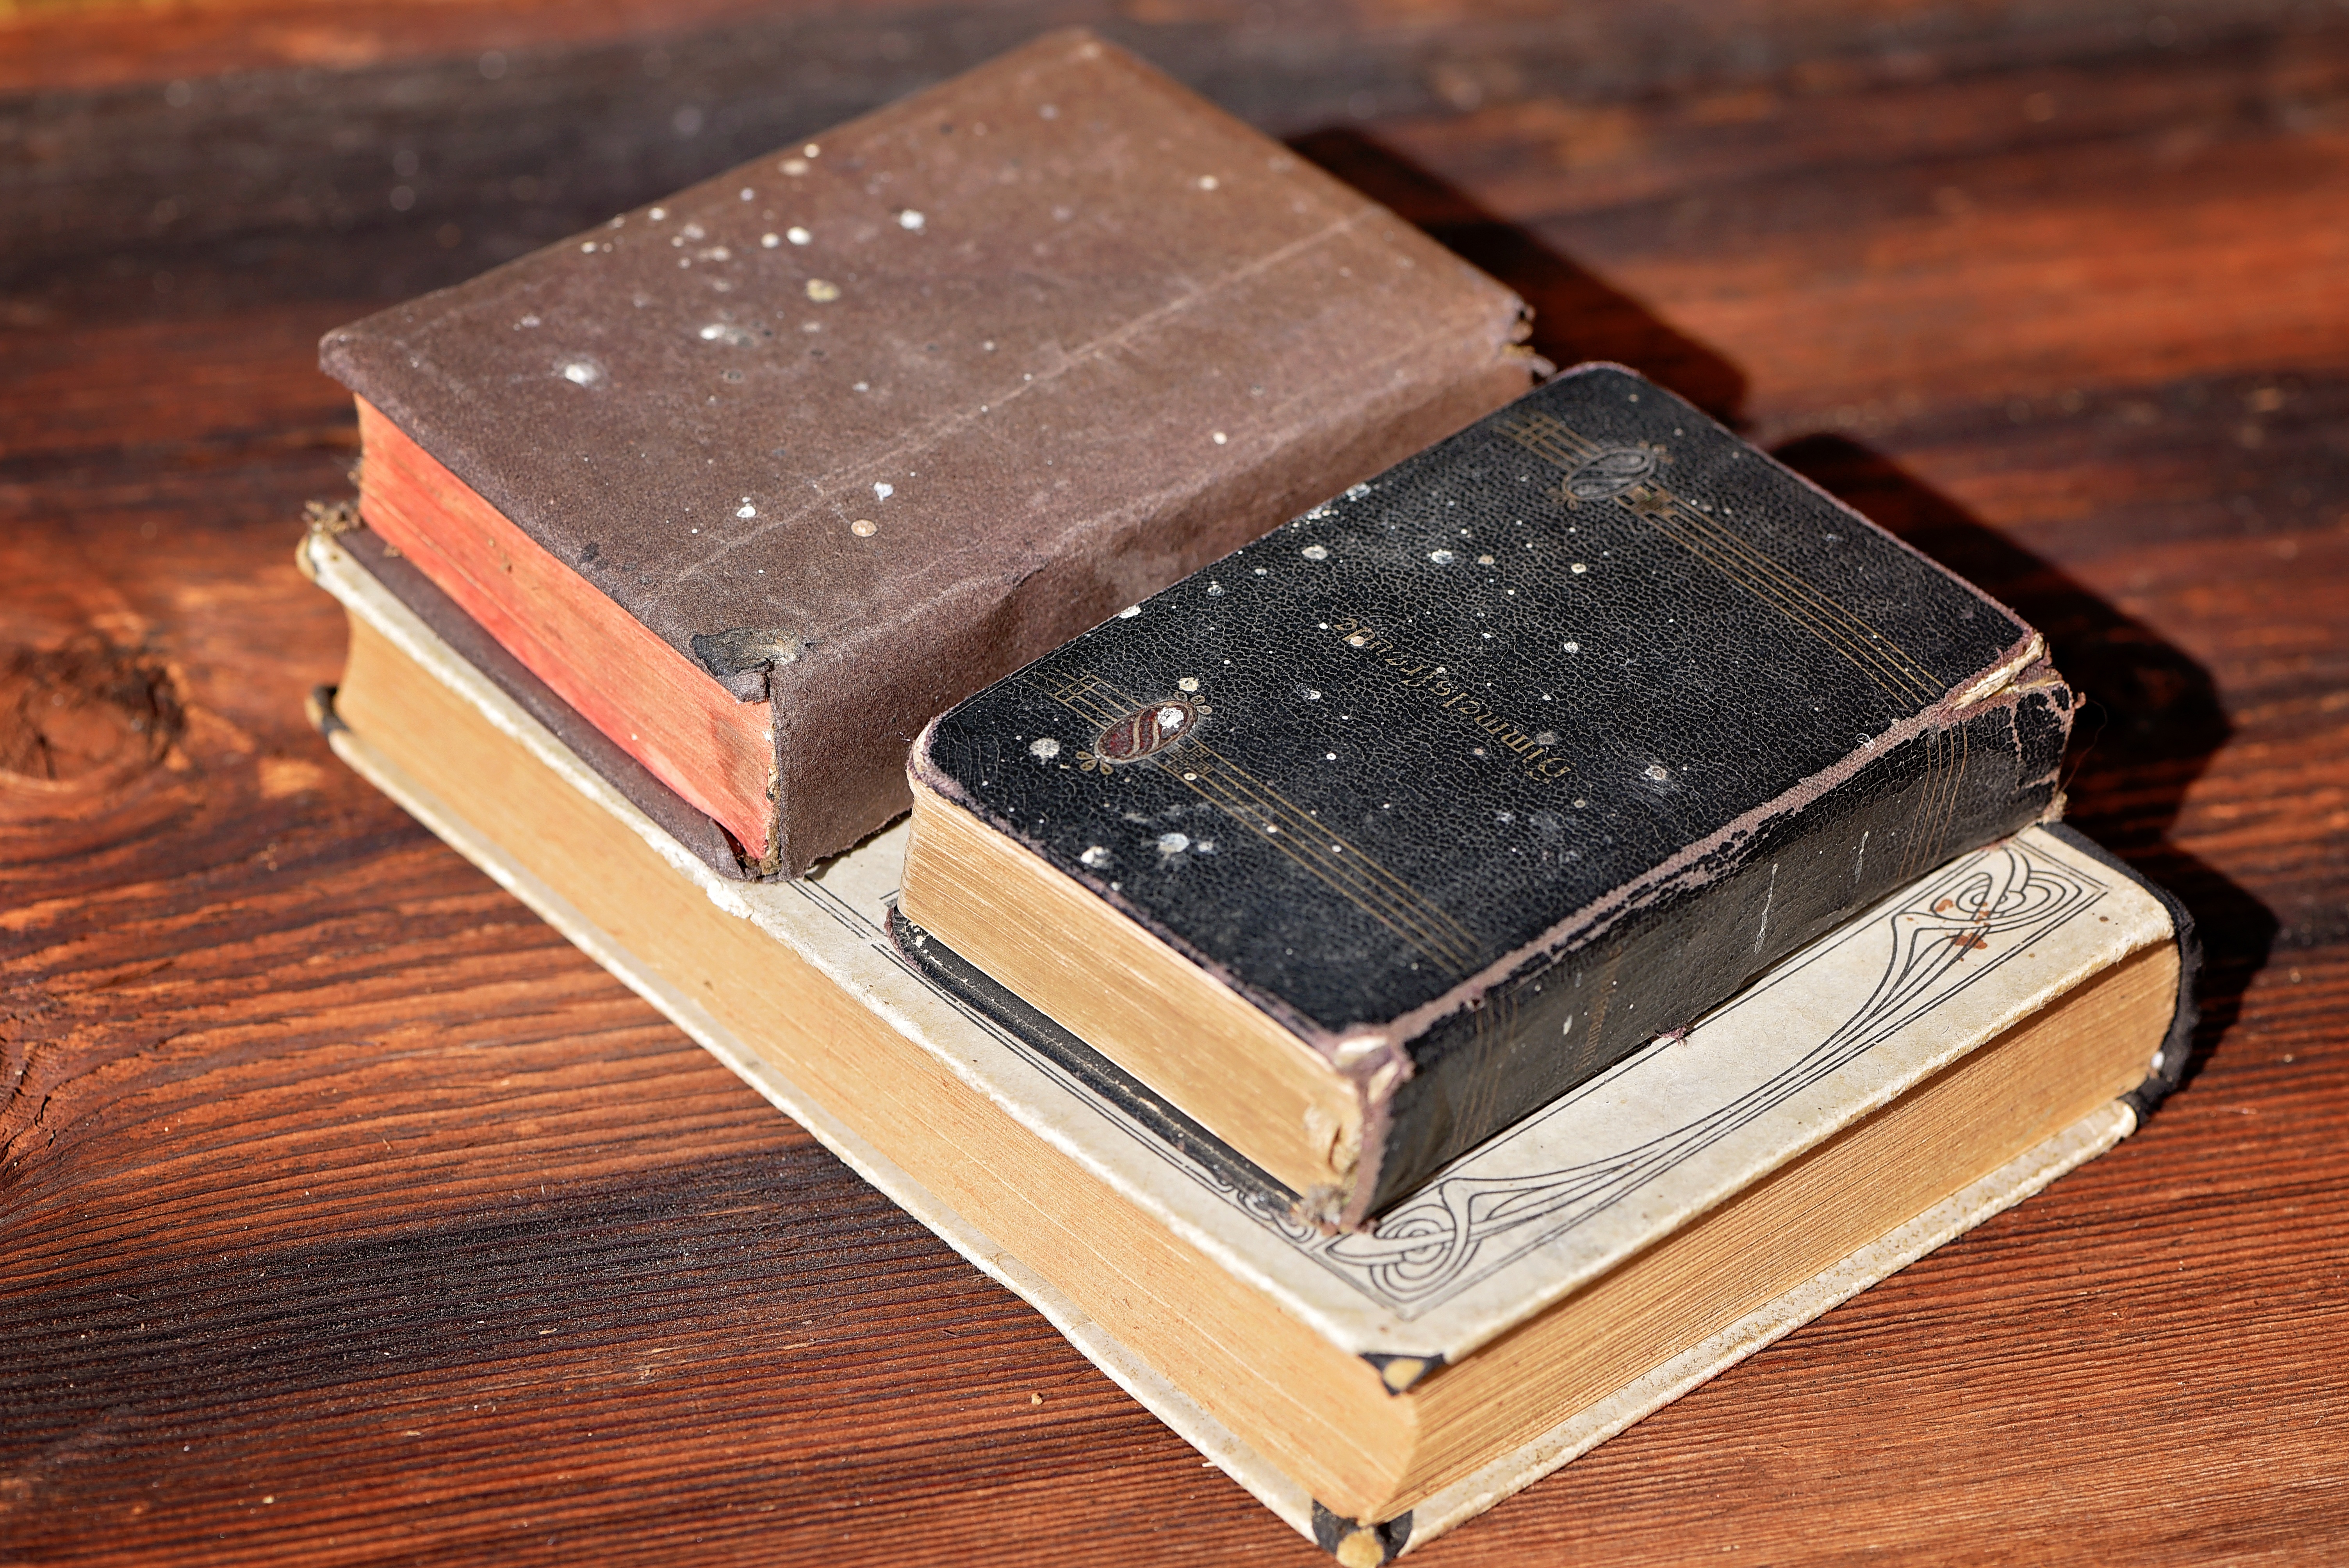
book, wood, antique, old, food, chocolate, close, dessert, books, used, old books